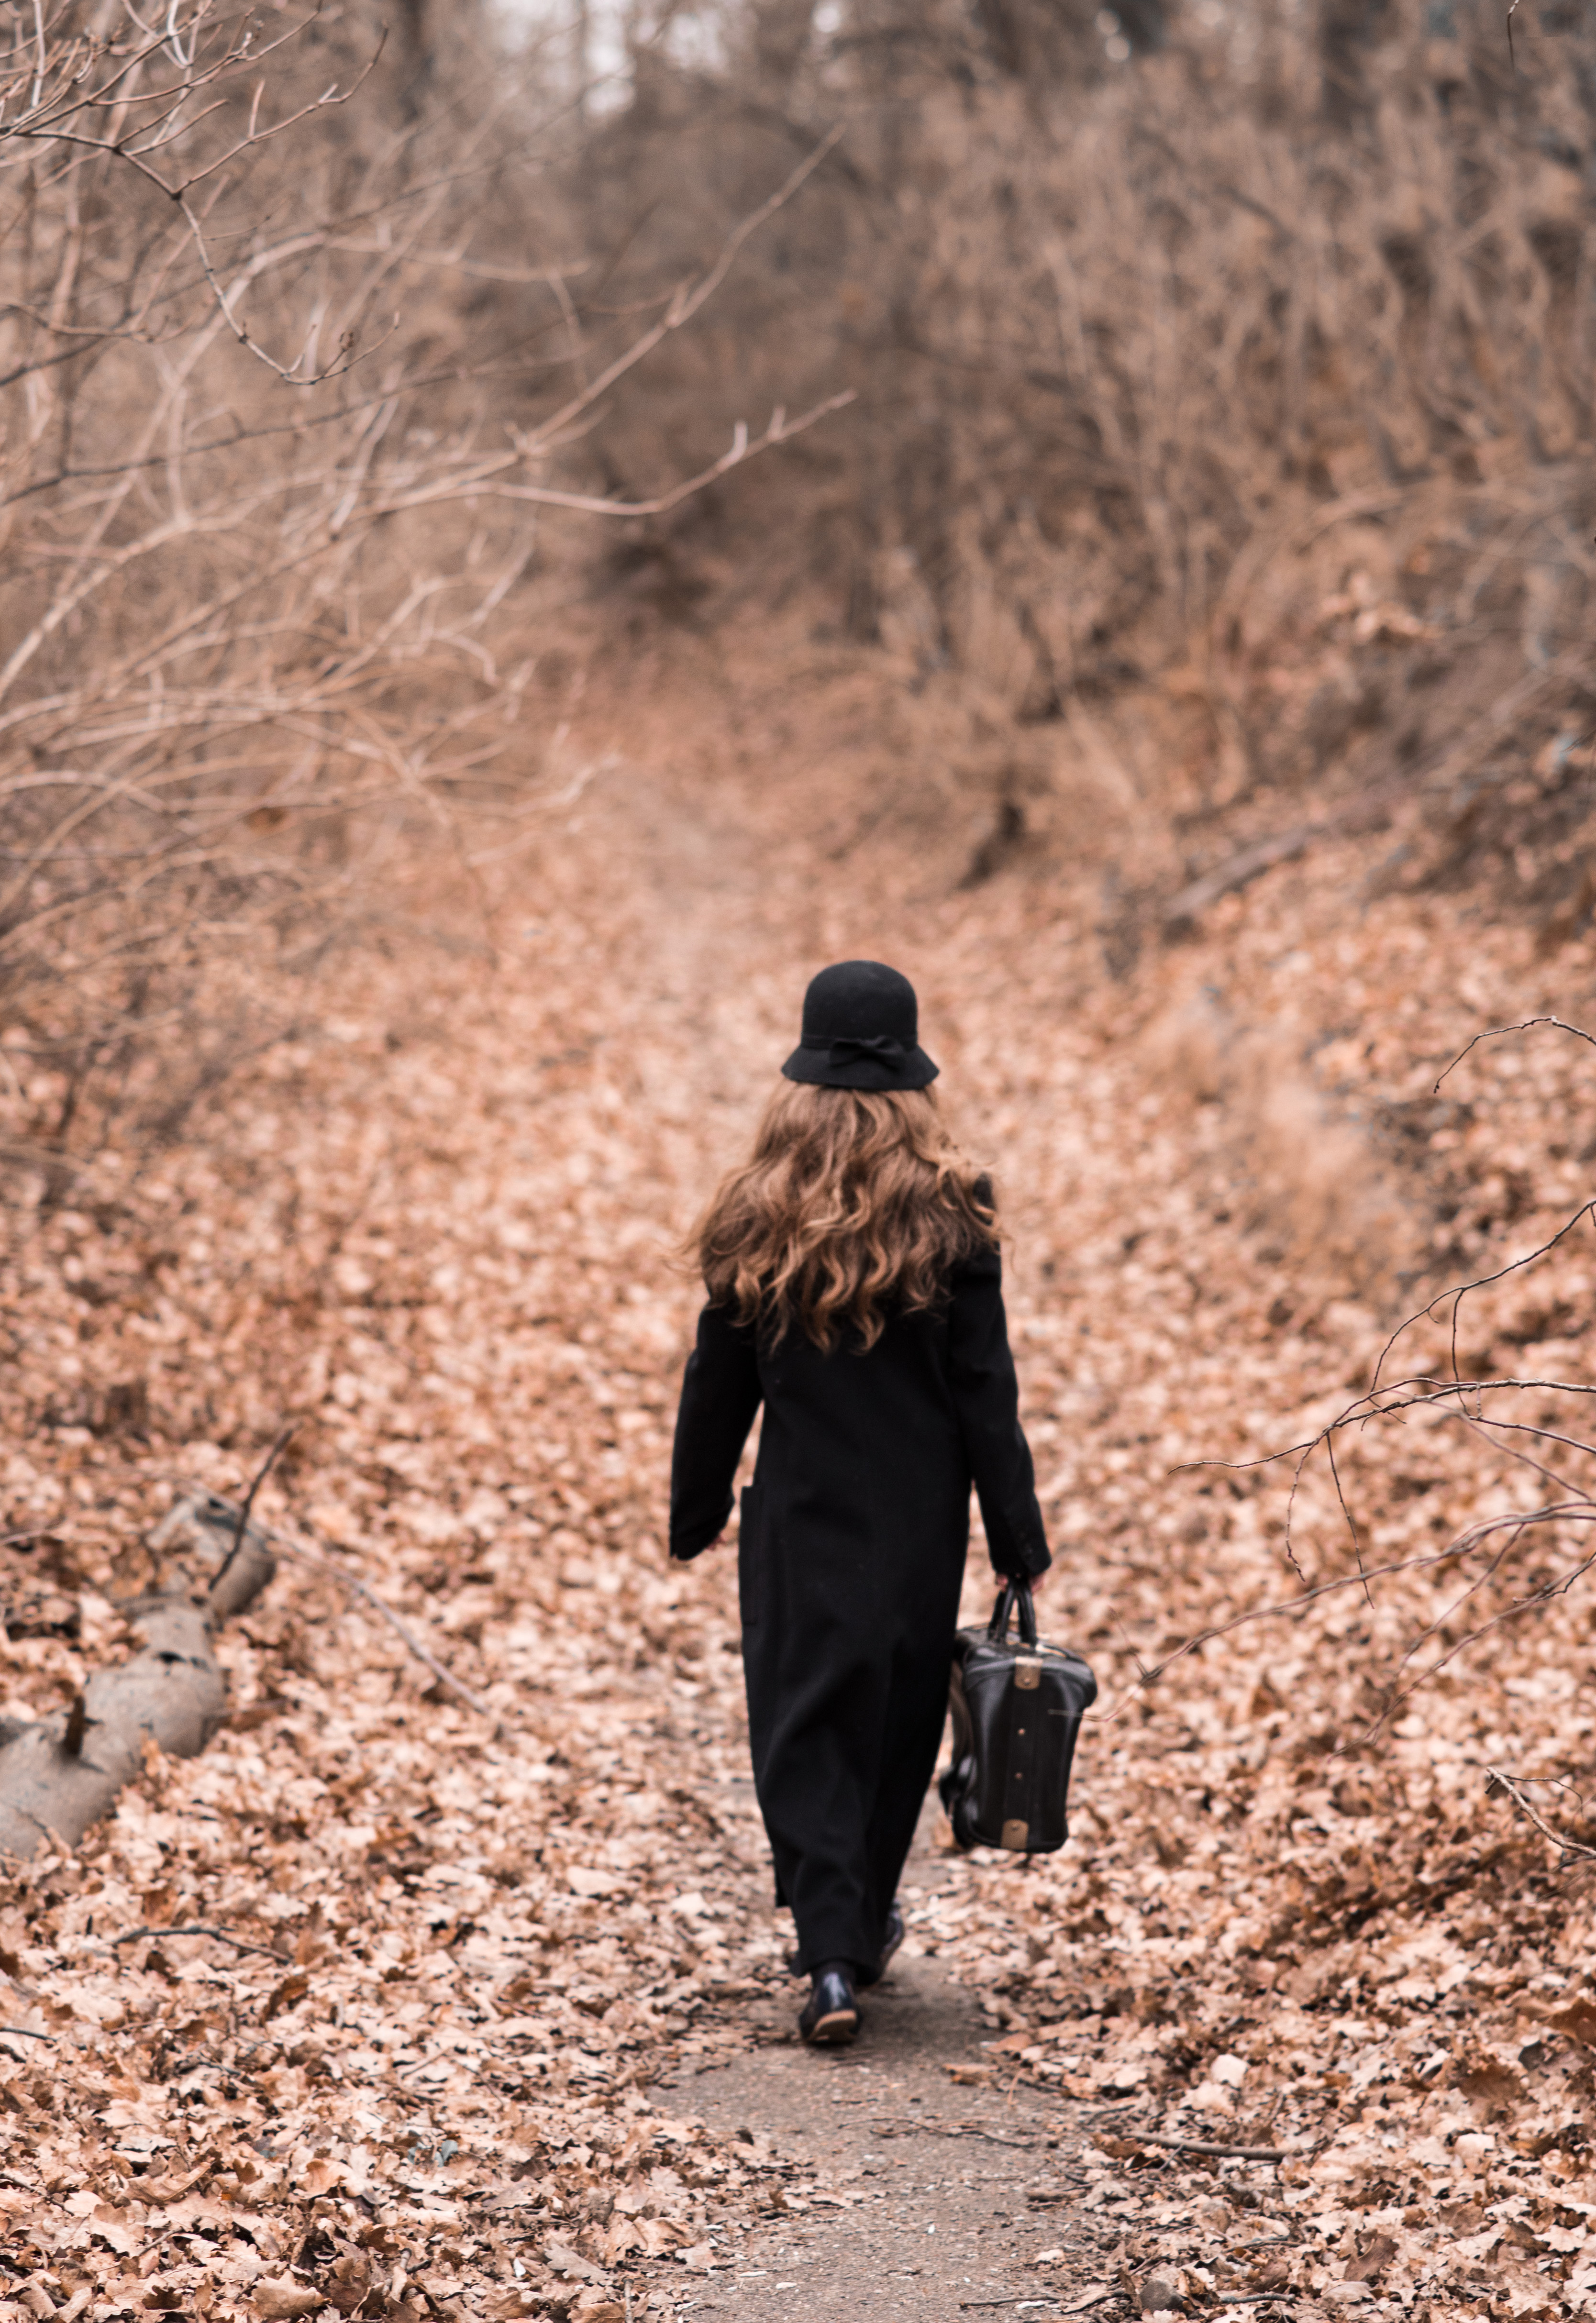
nature, forest, bird, people, vintage, spring, color, autumn, nikon, photograph, d750, nostalgie